Spoons (band)

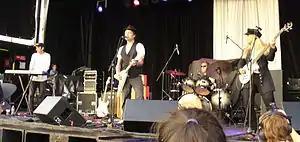
Spoons performing at the 2008 Friendship Festival in Fort Erie, Ontario

Spoons is a Canadian new wave band, formed in Burlington, Ontario in 1979. They released several Canadian chart hits between 1982 and 1989, and in 1983, they were nominated for Most Promising Group of the Year at the Juno Awards. Their most popular songs include "Romantic Traffic", "Nova Heart", "Old Emotions", and "Tell No Lies".